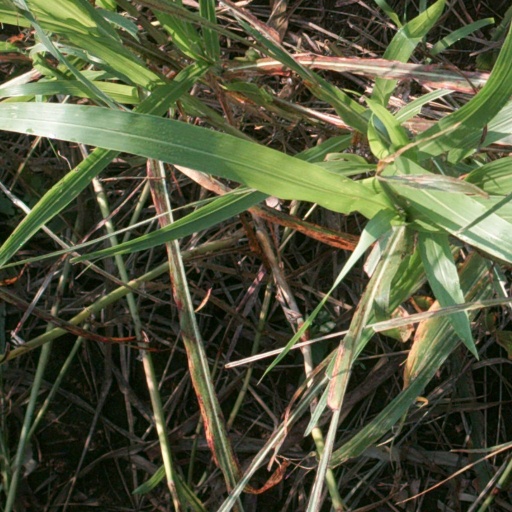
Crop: sorghum